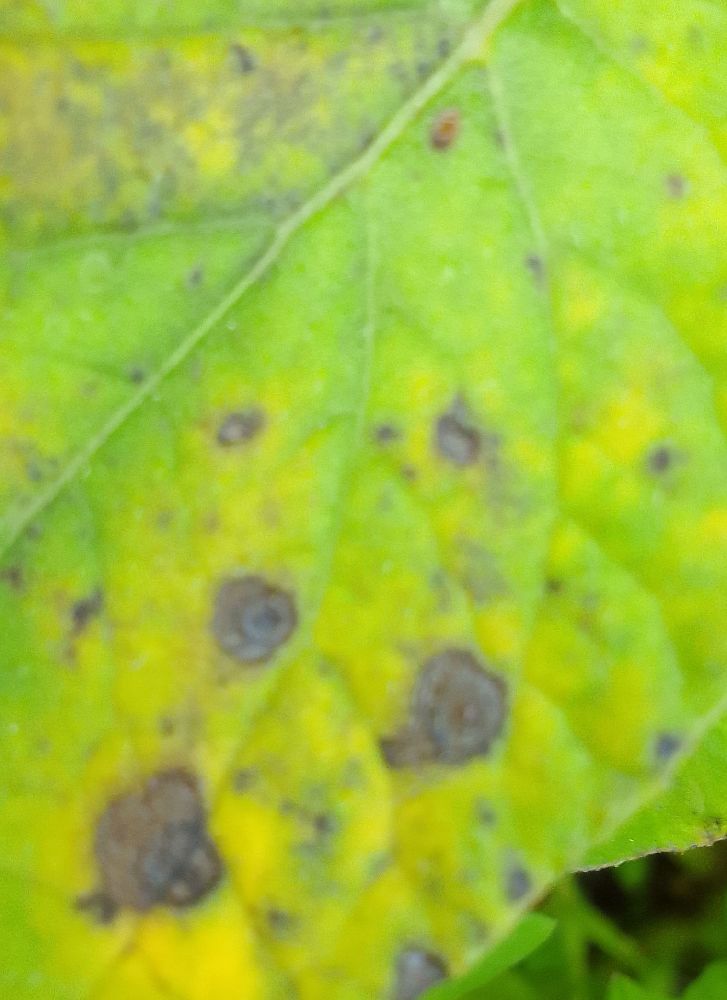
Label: Early blight